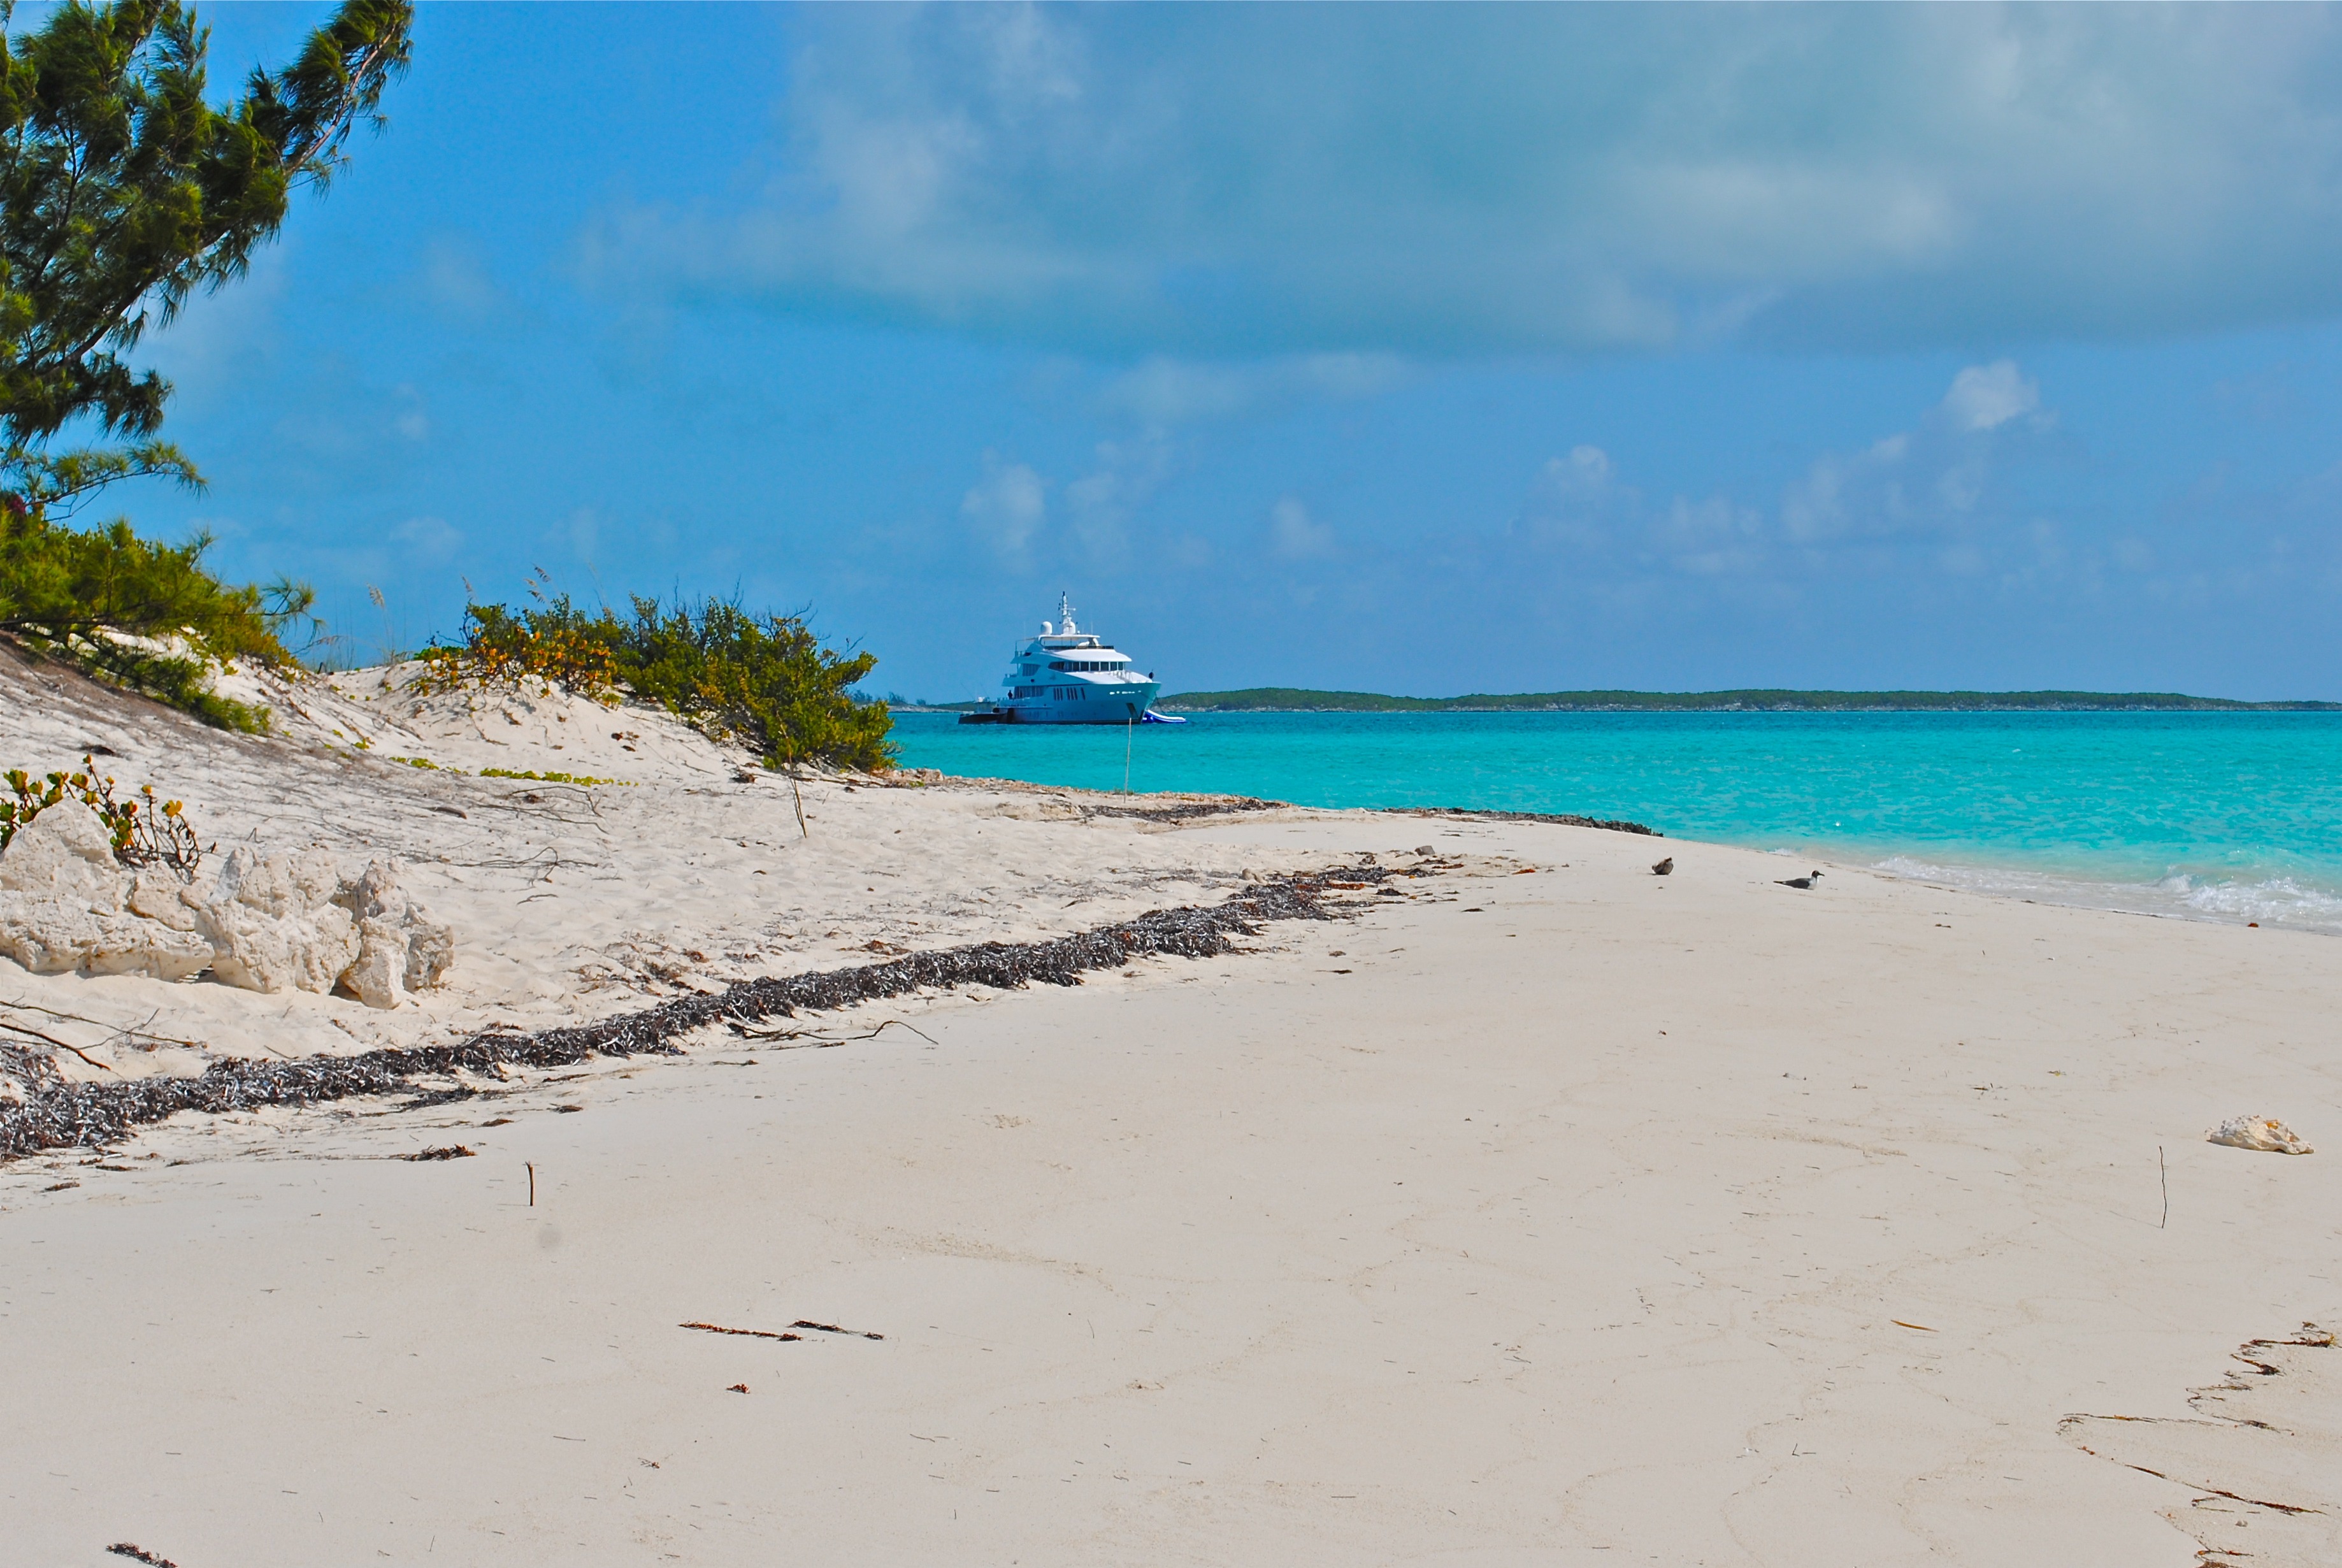
beach, sea, coast, sand, ocean, shore, vacation, yacht, lagoon, bay, island, body of water, boating, bahamas, caribbean, cape, yachting, landform, megayacht, exumas